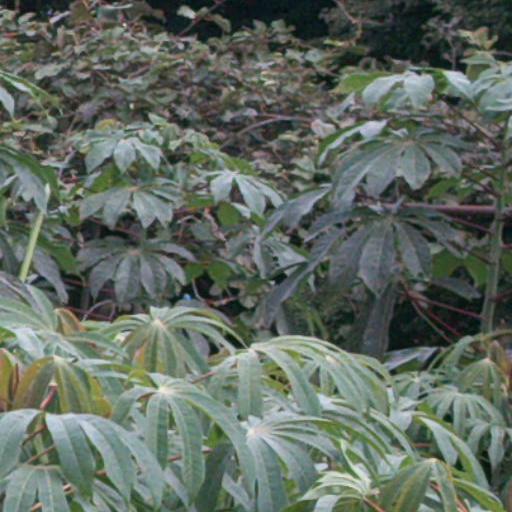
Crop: cassava